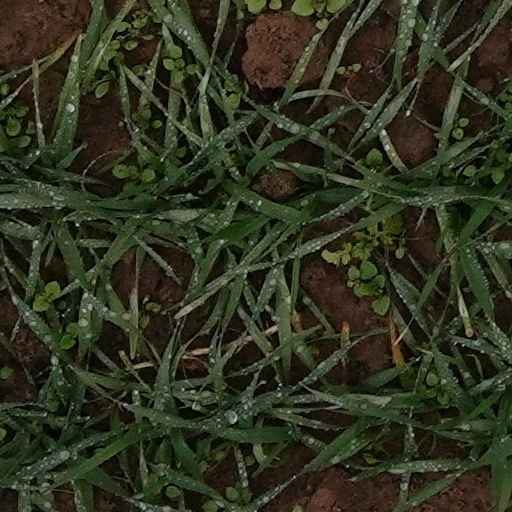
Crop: wheat